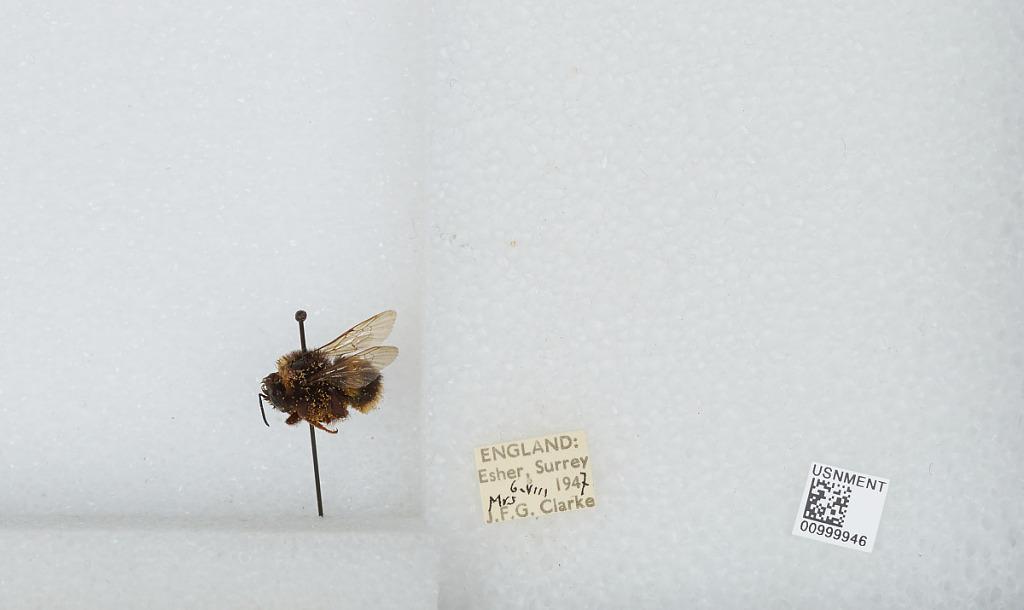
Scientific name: Bombus (Bombus) lucorum (Linnaeus)
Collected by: J. Clarke
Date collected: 1947-8-6
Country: United Kingdom
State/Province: England
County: Surrey
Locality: Esher, Elmbridge
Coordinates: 51.3691, -0.365